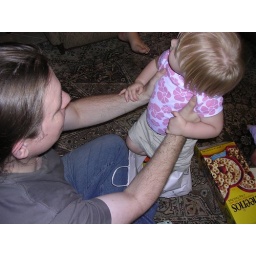
Lily in a bag of ducks